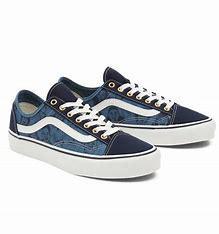
Brand: Vans
Model: Style 36